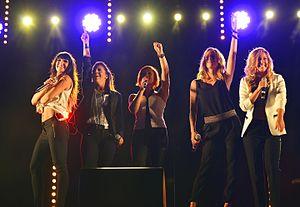
NEW L5 AL
L5 est un groupe de musique français formé des cinq femmes qui ont remporté la première saison de Popstars, un télé-crochet musical de M6. Plus de 10 000 personnes avaient participé aux divers castings organisés par la chaîne. Aujourd'huielles ne sont plus que 3, Louisy Joseph ayant décidé de ne pas reformer le groupe avec ses anciennes partenaires ainsi que Claire Litvine qui ne fera pas partie de la suite de l'aventure.